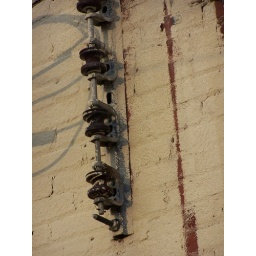
Some kind of electrical doodad on the rear wall of the old Bank of Woodstock building in downtown Woodstock.